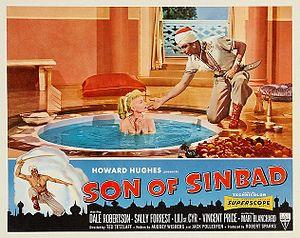
Le Fils de Sinbad est un film américain réalisé par Ted Tetzlaff en 1955.